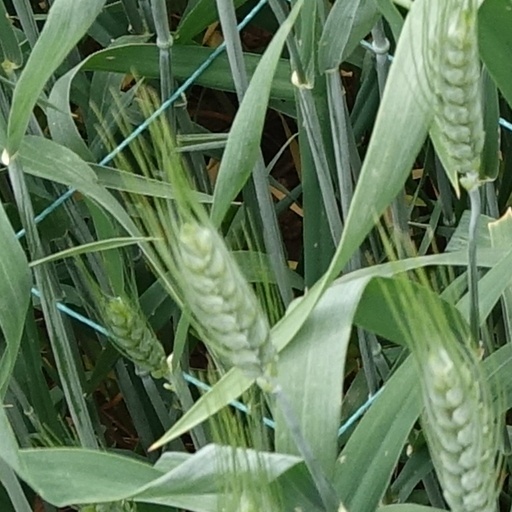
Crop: wheat